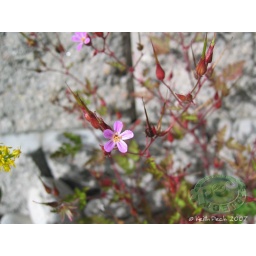
Wild flower by stone steps in Rockwood Conservation Area, Rockwood, Ontario, Canada.